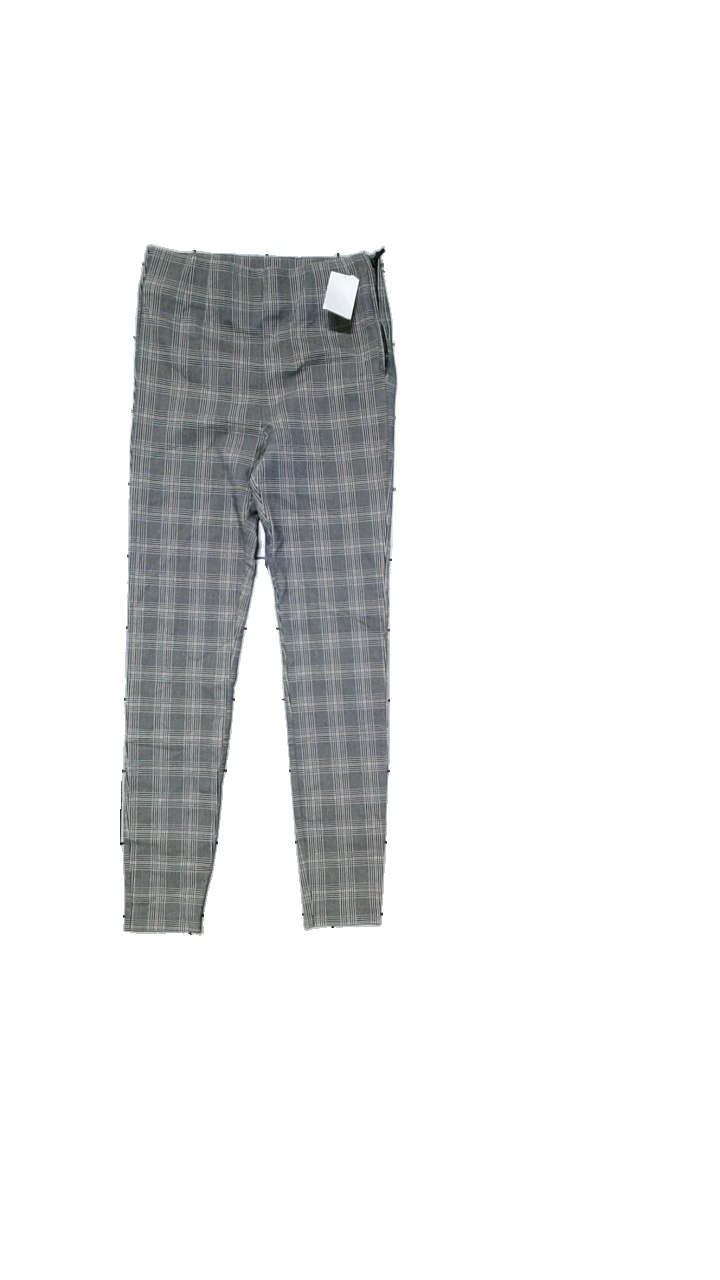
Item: Trousers (Ladies)
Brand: Zara
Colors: Grey, Brown
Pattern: Checkered print
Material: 75% viscose, 11% polyester, 10% nylon, 4% elastane
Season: All
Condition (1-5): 3
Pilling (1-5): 2
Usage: Reuse
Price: <50